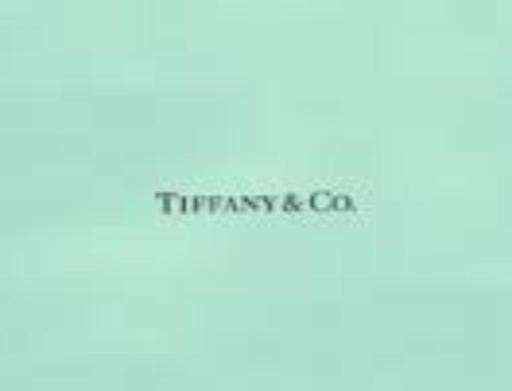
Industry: Clothes